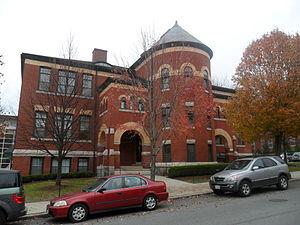
L'université Clark est une université américaine fondée en 1887, située à Worcester au Massachusetts.